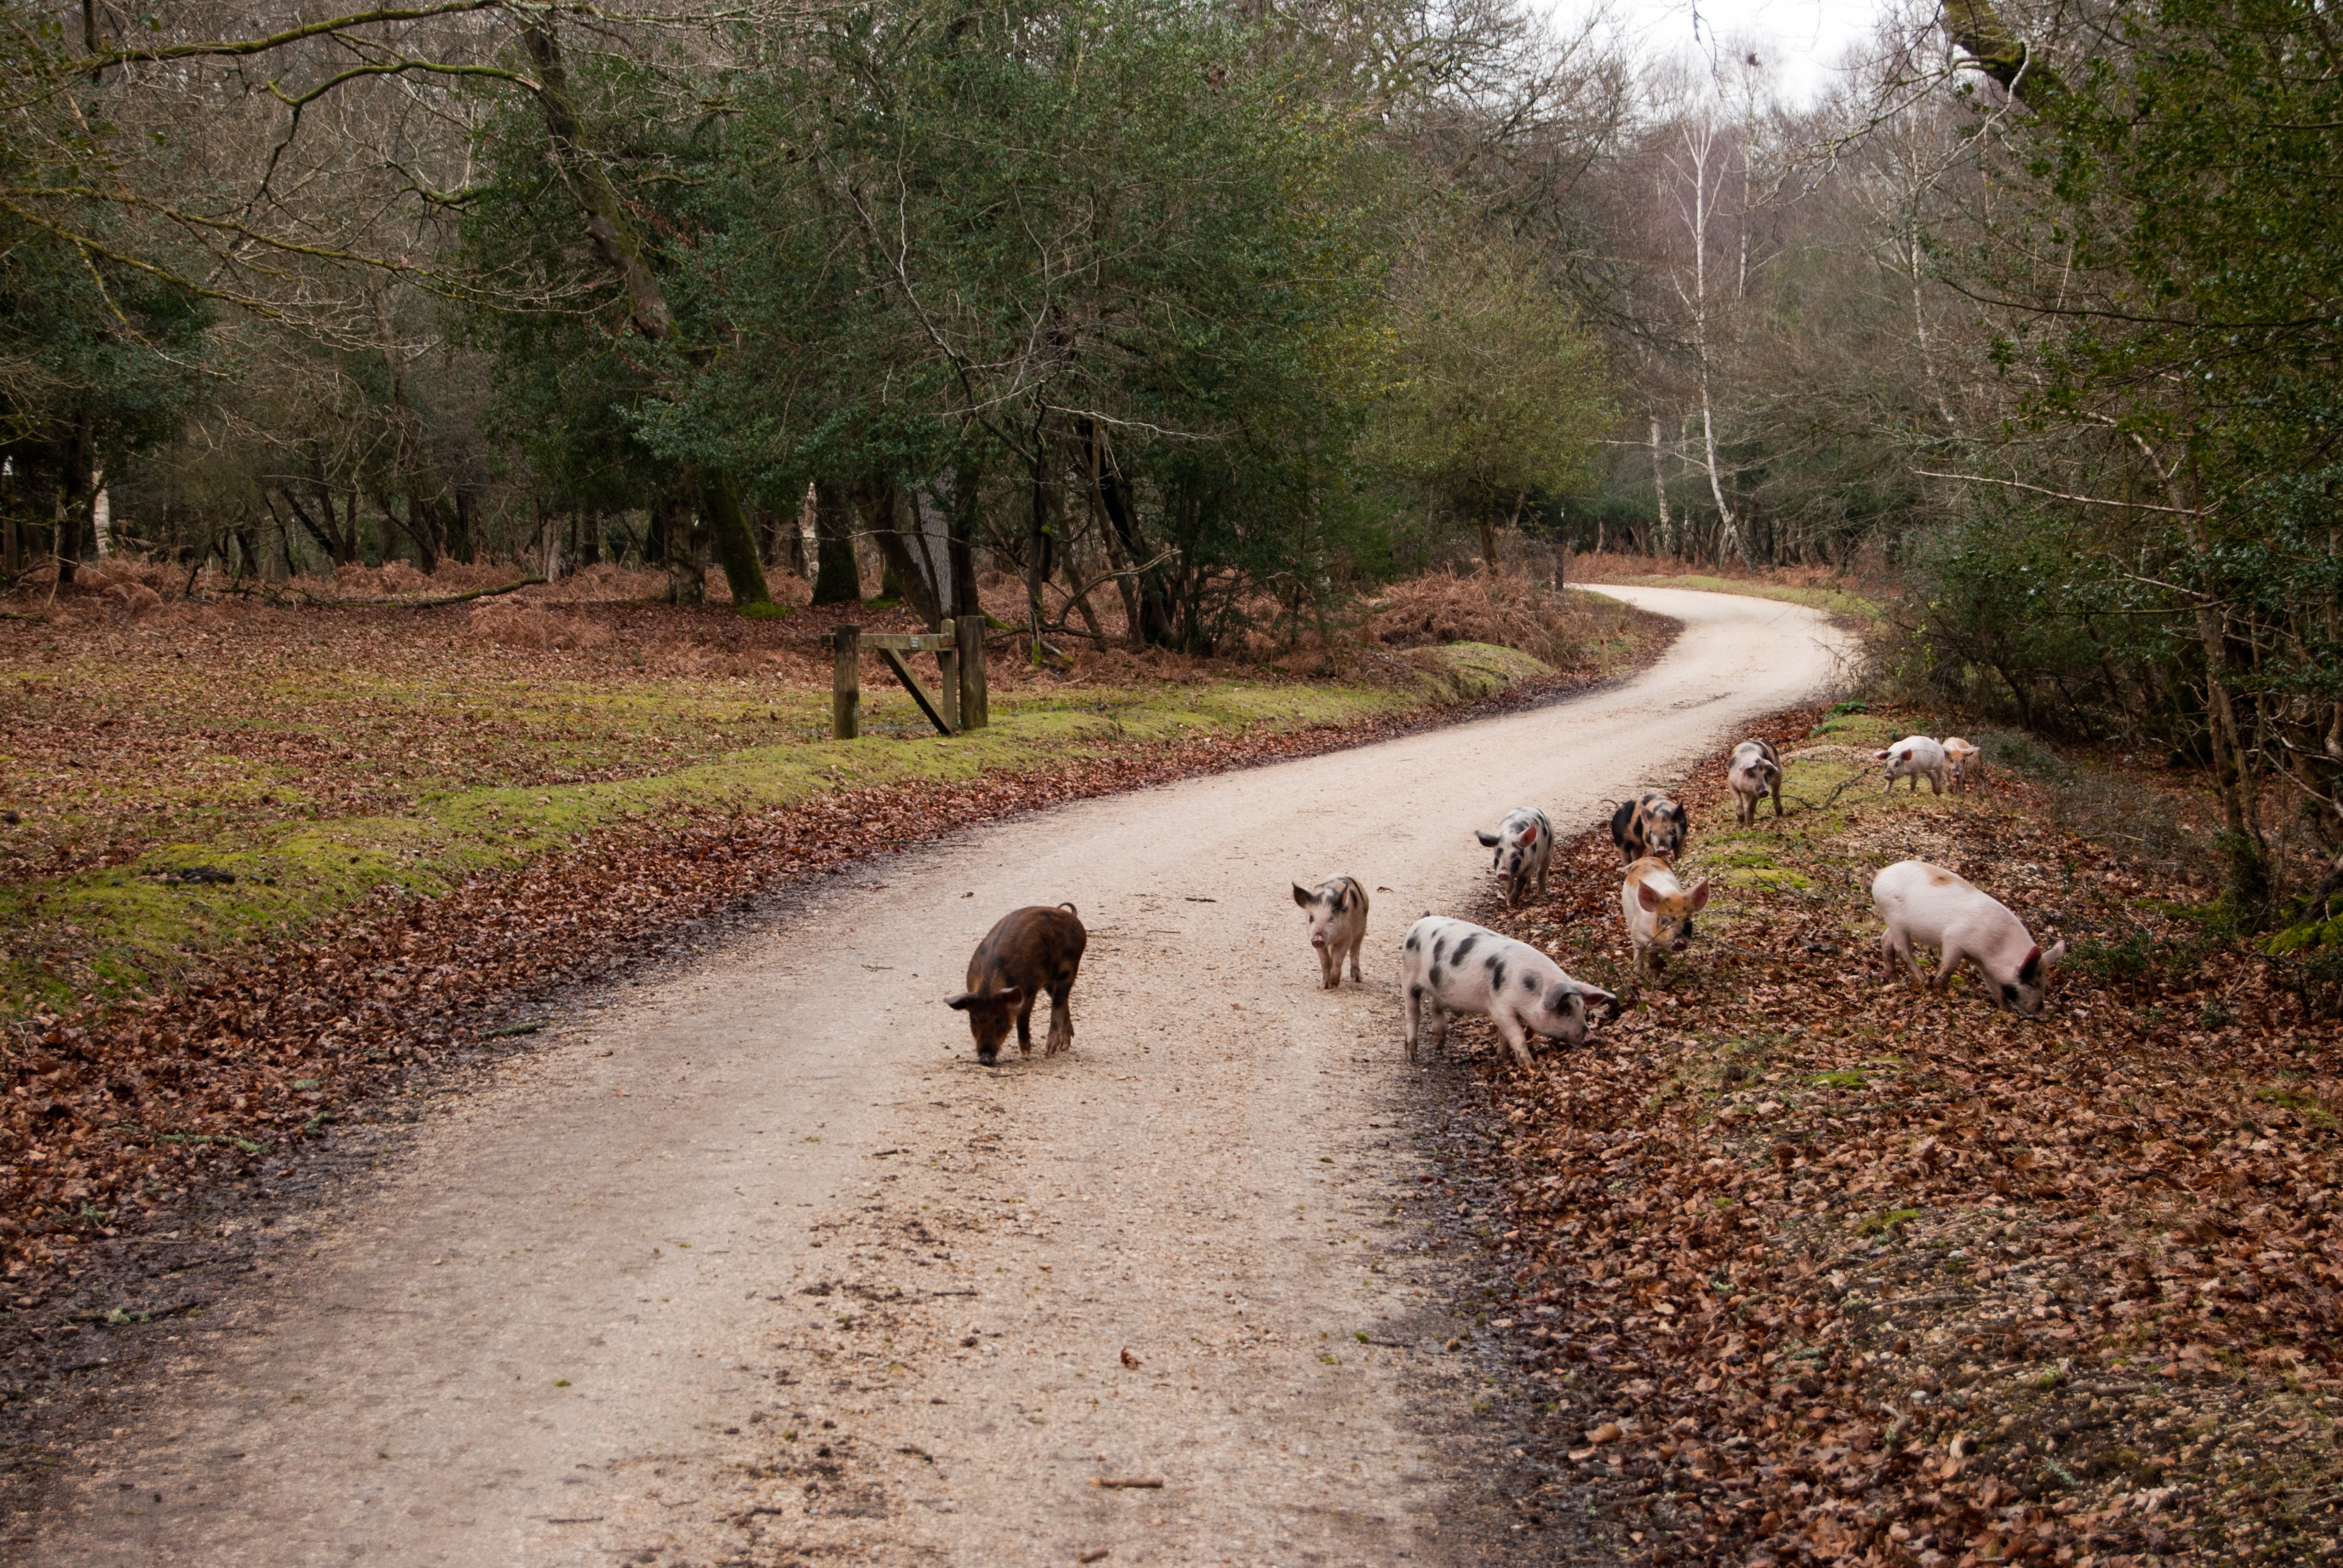
trail, wildlife, waterway, rural area